2018 Strasbourg attack

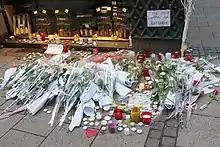
Memorial on on 13 December

An investigation was initiated for "murder and acts of terrorism in relation to a criminal enterprise". Four people close to Chekatt were detained for questioning after the shooting, namely his father, who is tagged with a as well because of his religious fundamentalism, his mother, and two of his brothers, both known for their local Salafist affiliation, and a fifth person was taken into custody on 13 December. A search warrant was issued in Algeria for a "very radicalised" third brother, who has his own record because of radicalisation and "contacts with Islamist circles in Strasbourg".